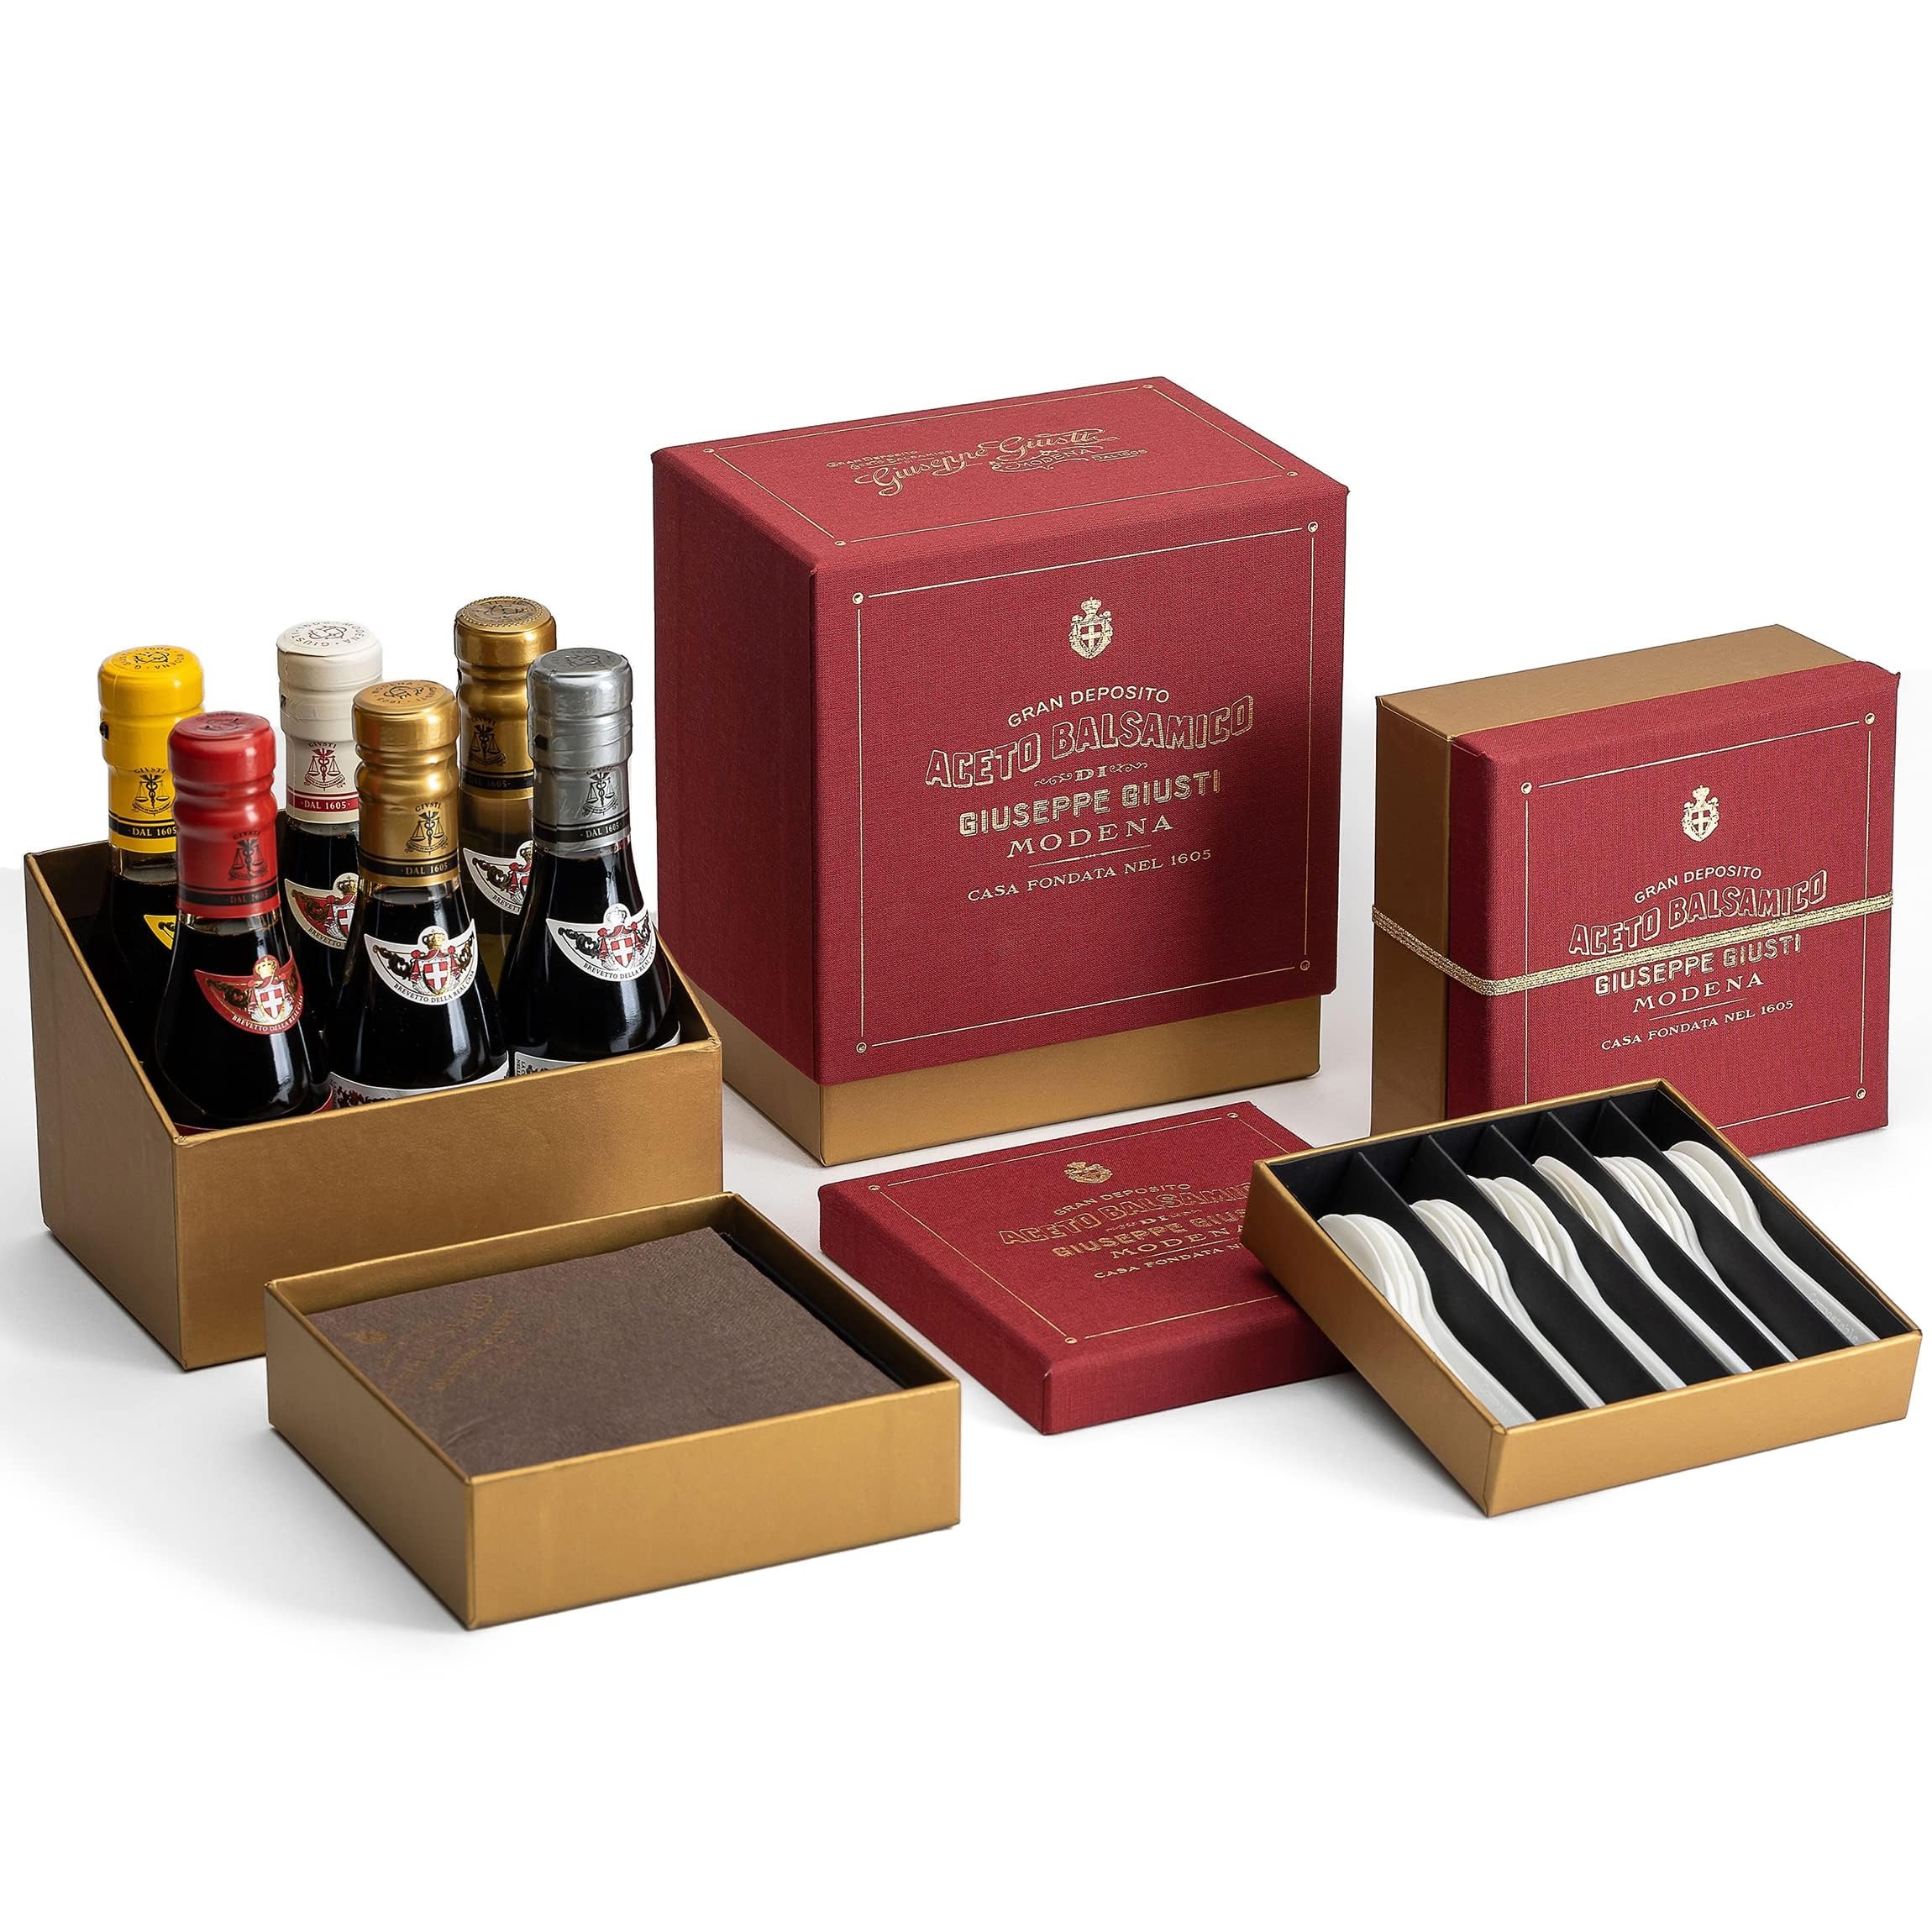
Item Name: Giusti - Tasting Set - Balsamic Vinegar of Modena Historical Collection and White Condiment - Includes Spoons and Napkins - 6x 100ml
Bullet Point 1: COMPLETE TASTING SET - A special tasting kit containing the five Balsamic Vinegars of the Historical Collection, one bottle of Giusti White Balsamic Vinegar Condiment in the Champagnottina 100 ml size, 24 tasting spoons, and 24 napkins. Presented in a gift box that introduces the brand through the most iconic products of the Giusti Collections.
Bullet Point 2: 5 HISTORICAL COLLECTION BALSAMIC VINEGARS - 5 balsamic vinegars, created from different recipes and aging, each created with the must of cooked grapes and aged wine vinegar extracted from centuries-old casks. They are named after the medals that the vinegars earned at International Fairs in the 19th century.
Bullet Point 3: PREMIUM WHITE WINE VINEGAR - Agrodolce Bianco is a gourmet barrel aged fruity and sweet white wine vinegar and grape must dressing. It is made from a soft pressing of Trebbiano grapes and combined with high-quality white vinegars before aging in French oak and ash wooden barrels. It has a fruity and floral aroma with low acidity and notes of sweet yellow fruits and dried citrus.
Bullet Point 4: AGED BALSAMIC VINEGAR - This mini balsamic gift set includes 1 Silver Medal (Medaglia d’Argento), 2 Gold Medals (Il Classico), 3 Gold Medals (Riccardo Giusti), 4 Gold Medals (Quarto Centenario), and 5 Gold Medals (Banda Rossa) Aged Balsamic Vinegar of Modena. 4 and 5 Gold Medals are aged in a series of small antique casks and extracted once a year in limited quantities.
Bullet Point 5: NUMEROUS FOOD PAIRINGS - The range of balsamic vinegars included in this collection ensures that there is always one that is perfect for every meal. The white balsamic vinaigrette dressing is fresh and balanced, the perfect white vinegar for cooking and use with meals such as seafood and vegetables, even as a salad dressing or a vinaigrette.
Bullet Point 6: About Giusti - Since the 17th century, the Giusti family has been taking care of its balsamic vinegar, handing down a recipe that translates into complex harmonies of taste and excellent products appreciated all over the world.
Bullet Point 7: Product of Italy - Made in Modena, Italy through a careful selection of quality ingredients. Refined in over four hundred years of history, Acetaia Giusti combines respect for tradition with a modern and sustainable production philosophy, which enhances the people and the territory in which it operates.
Bullet Point 8: Modena, Italy - Modena is a small town in the Emilia-Romagna region of northern Italy. Located between two rivers, it features a subtropical climate perfect for growing grapes used in high-quality balsamic vinegar and winemaking. This region is the epitome of gourmet Italian food and condiments.
Bullet Point 9: Makes a Great Gift - Pair with other products from our line to create a thoughtful gift for holidays, anniversaries, birthdays, employee appreciation, thank you, and hosts. We recommend our best-selling Balsamic Vinegar 3 Gold Medals, our White Wine Vinegar Condiment, and our Traditional 25-year-old DOP Balsamic Vinegar which is always appreciated by foodies, chefs, and home cooks.
Bullet Point 10: Visit the Giusti Store - View recipe suggestions and additional gourmet Italian products such as aged balsamic vinegar, aceto balsamico di modena IGP, balsamic reduction, flavored vinegar, extra virgin olive oil, white wine vinegar, organic vinegar, and gourmet foods made with balsamic vinegar.
Product Description: Giusti Balsamic Tasting Set This Balsamic Vinegar Gift Set has 5 bottles of Balsamic Vinegar and 1 bottle of White Balsamic Vinegar presented in a luxurious gift box. Also includes 24 napkins and 24 tasting spoons. The Historical Collection The Historical Collection is the most exemplary collection from the Giusti Acetaia. Each bottle features the first label, designed in the early 1900s. This collection includes 5 balsamic vinegars, created from different recipes and aging. They are named after the medals earned at International Fairs in the 19th century. 1 Silver Medal, also known as Medaglia d’Argento, is aged in French oak barrels from the 1900s with the addition of aged balsamic vinegar from centuries-old casks. It is aromatic and enhances the flavors of dishes with its intensity. 2 Gold Medals, Il Classico, is versatile and nicely balanced between the sweet and sour, with overtones of mature fruits, licorice, and black pepper. It is aged in oak barrels, with the addition of aged balsamic vinegar from centuries-old casks. 3 Gold Medals, Riccardo Giusti, is created from sweet, sundried grapes which creates an aroma and flavor of plum jam and red fruits intertwined with hints of honey and vanilla. 4 Gold Medals, Quarto Centenario, is a very full and aromatic balsamic vinegar with scents of ripe fruits, and notes of tobacco, roasted coffee, and wood. It is aged in a series of small antique casks that date back to the 1800s and is only extracted once a year in limited quantities. 5 Gold Medals, Banda Rossa, is complex and features a rich bouquet of aromas. Notes of plum, black cherries, and sweet spice are infused with the fragrances of ancient woods as it is aged in a series of antique small casks, dating back to the 1700s. This vinegar is extracted in a limited quantity only once a year. White Balsamic Vinegar Condiment It is created from premium white wine vinegar with the concentrated must of cooked grapes and aged in French oak and ash wooden barrels.
Value: 6.0
Unit: Count

Price: 199.99